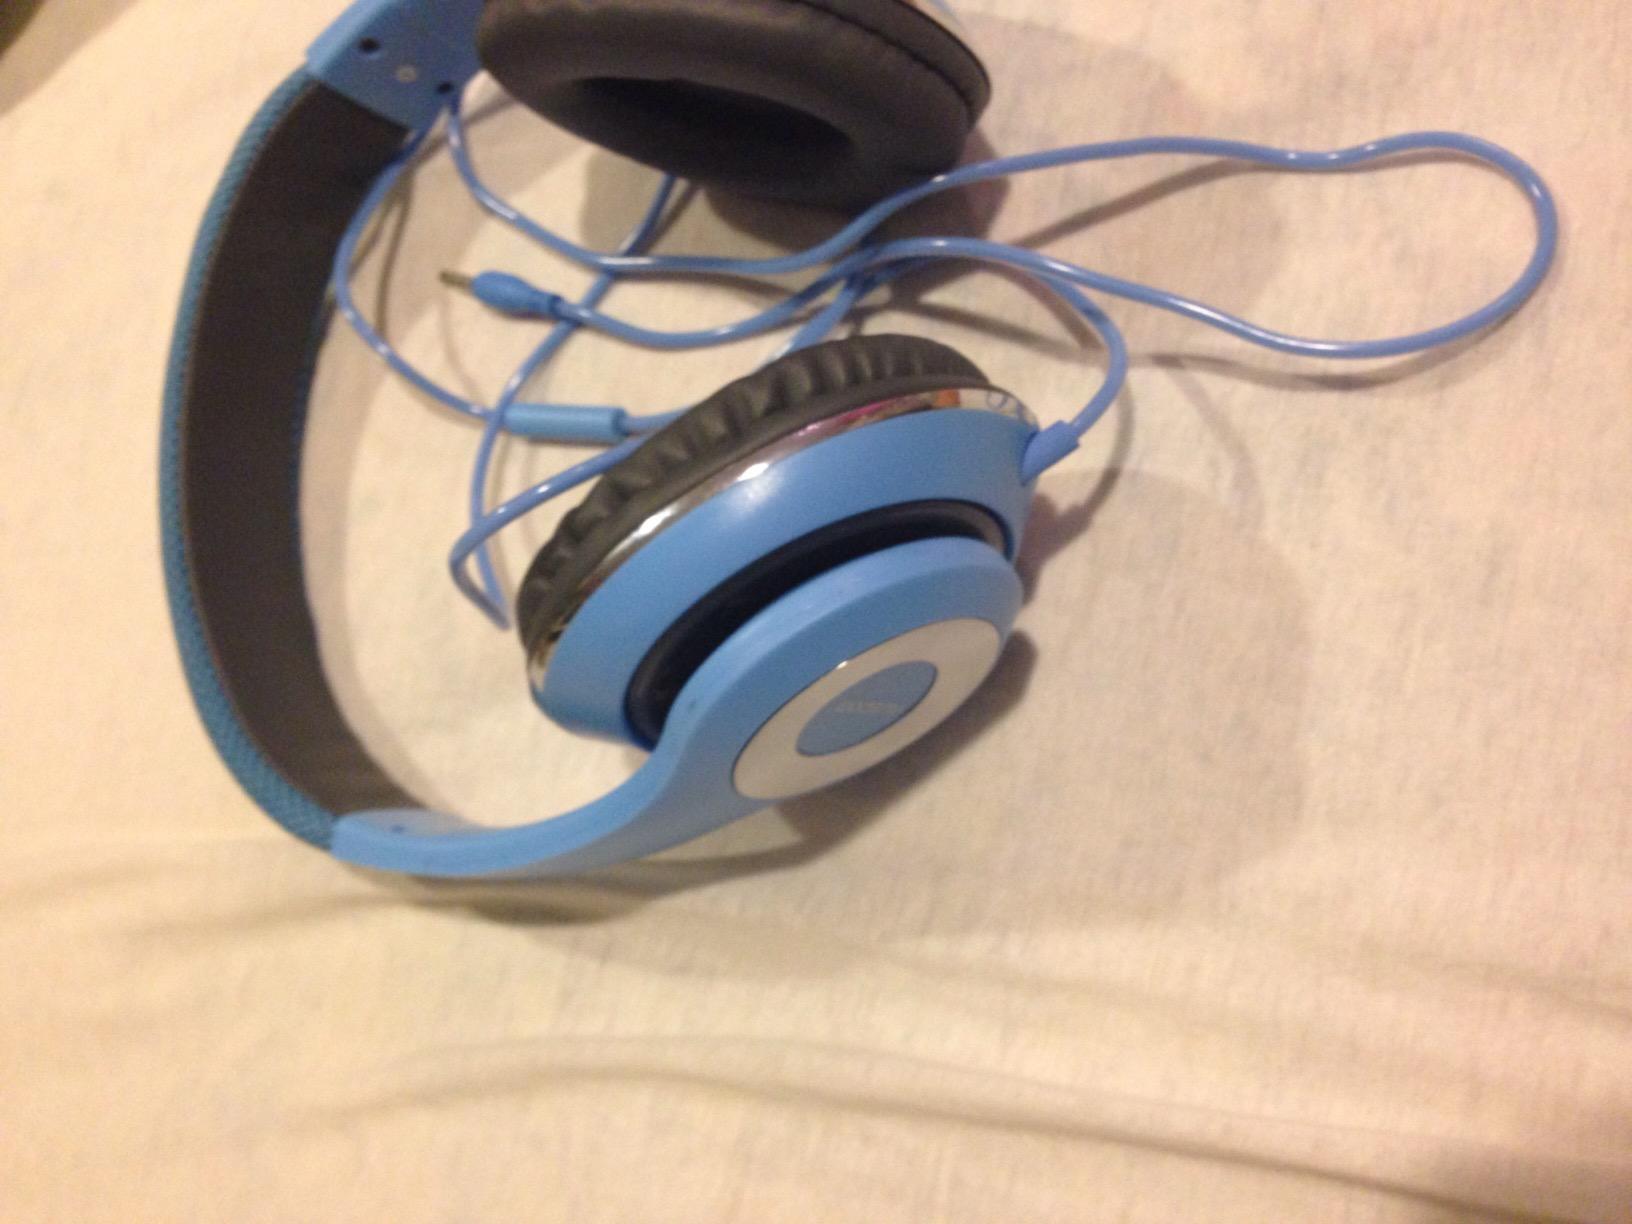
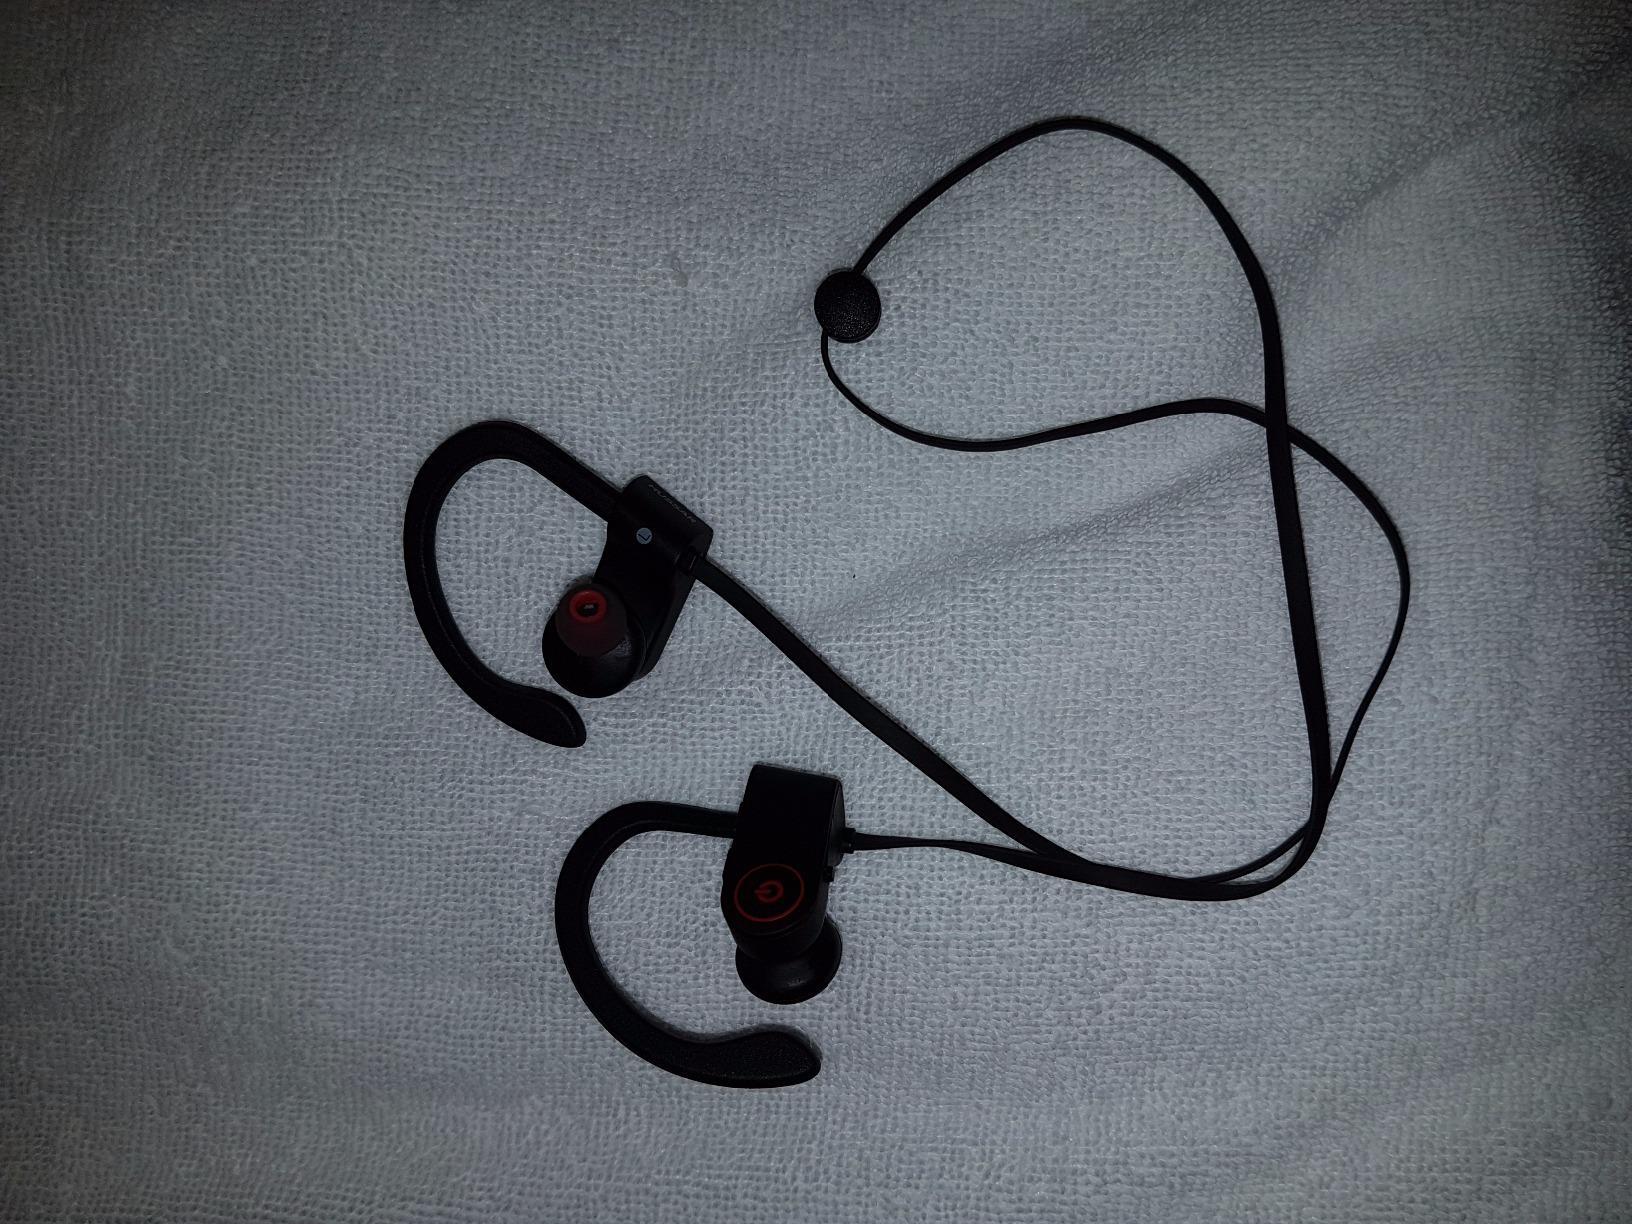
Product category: headphones
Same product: no